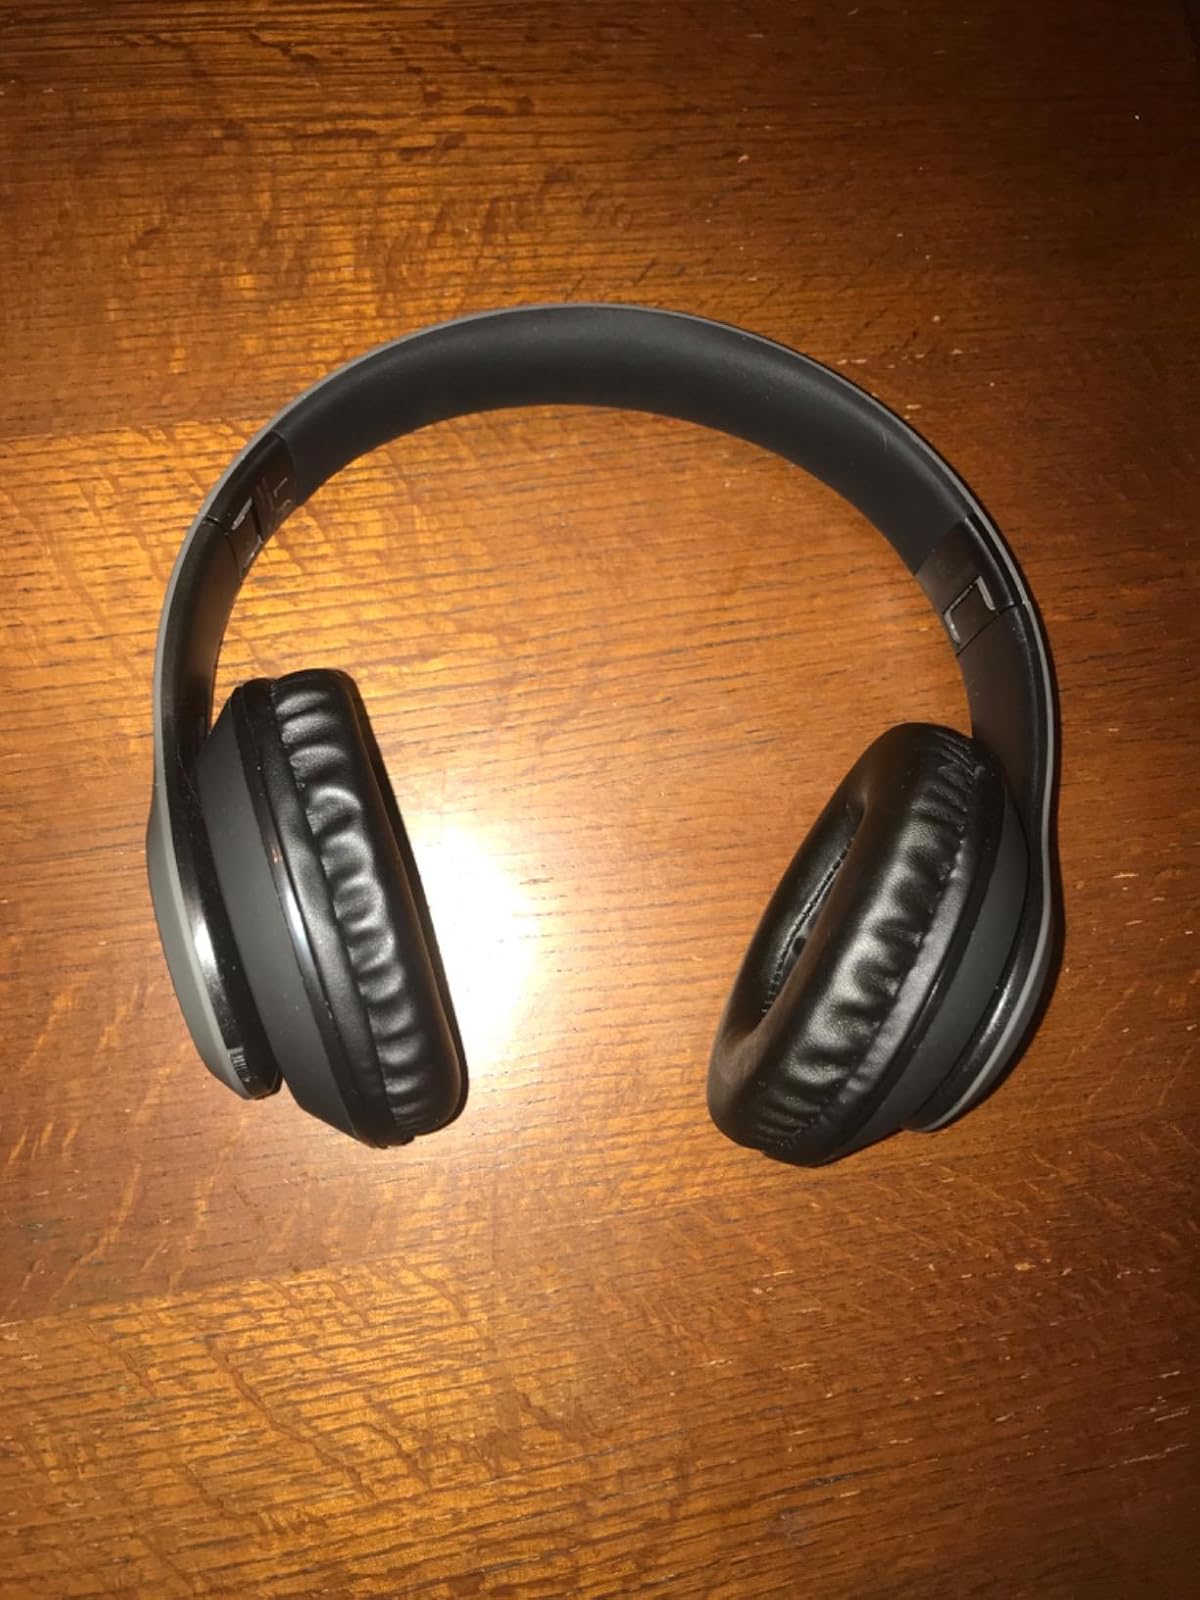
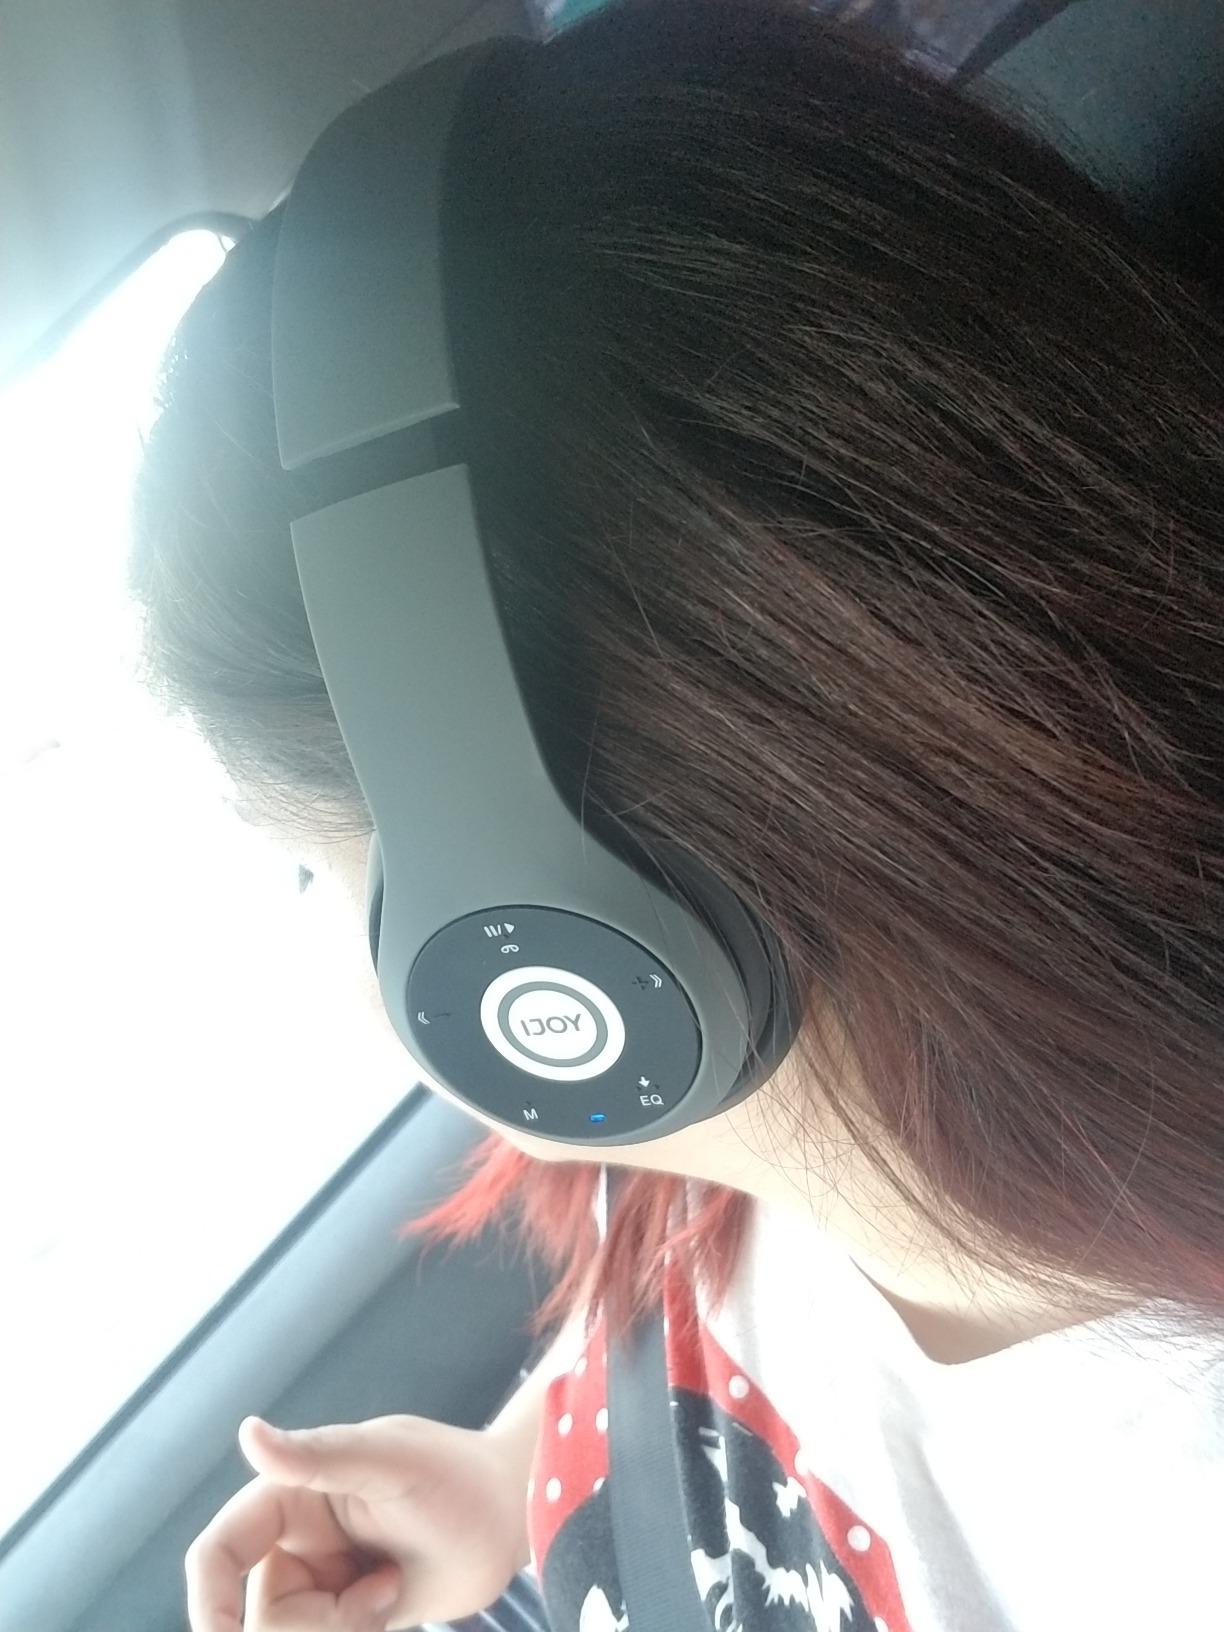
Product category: headphones
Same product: yes